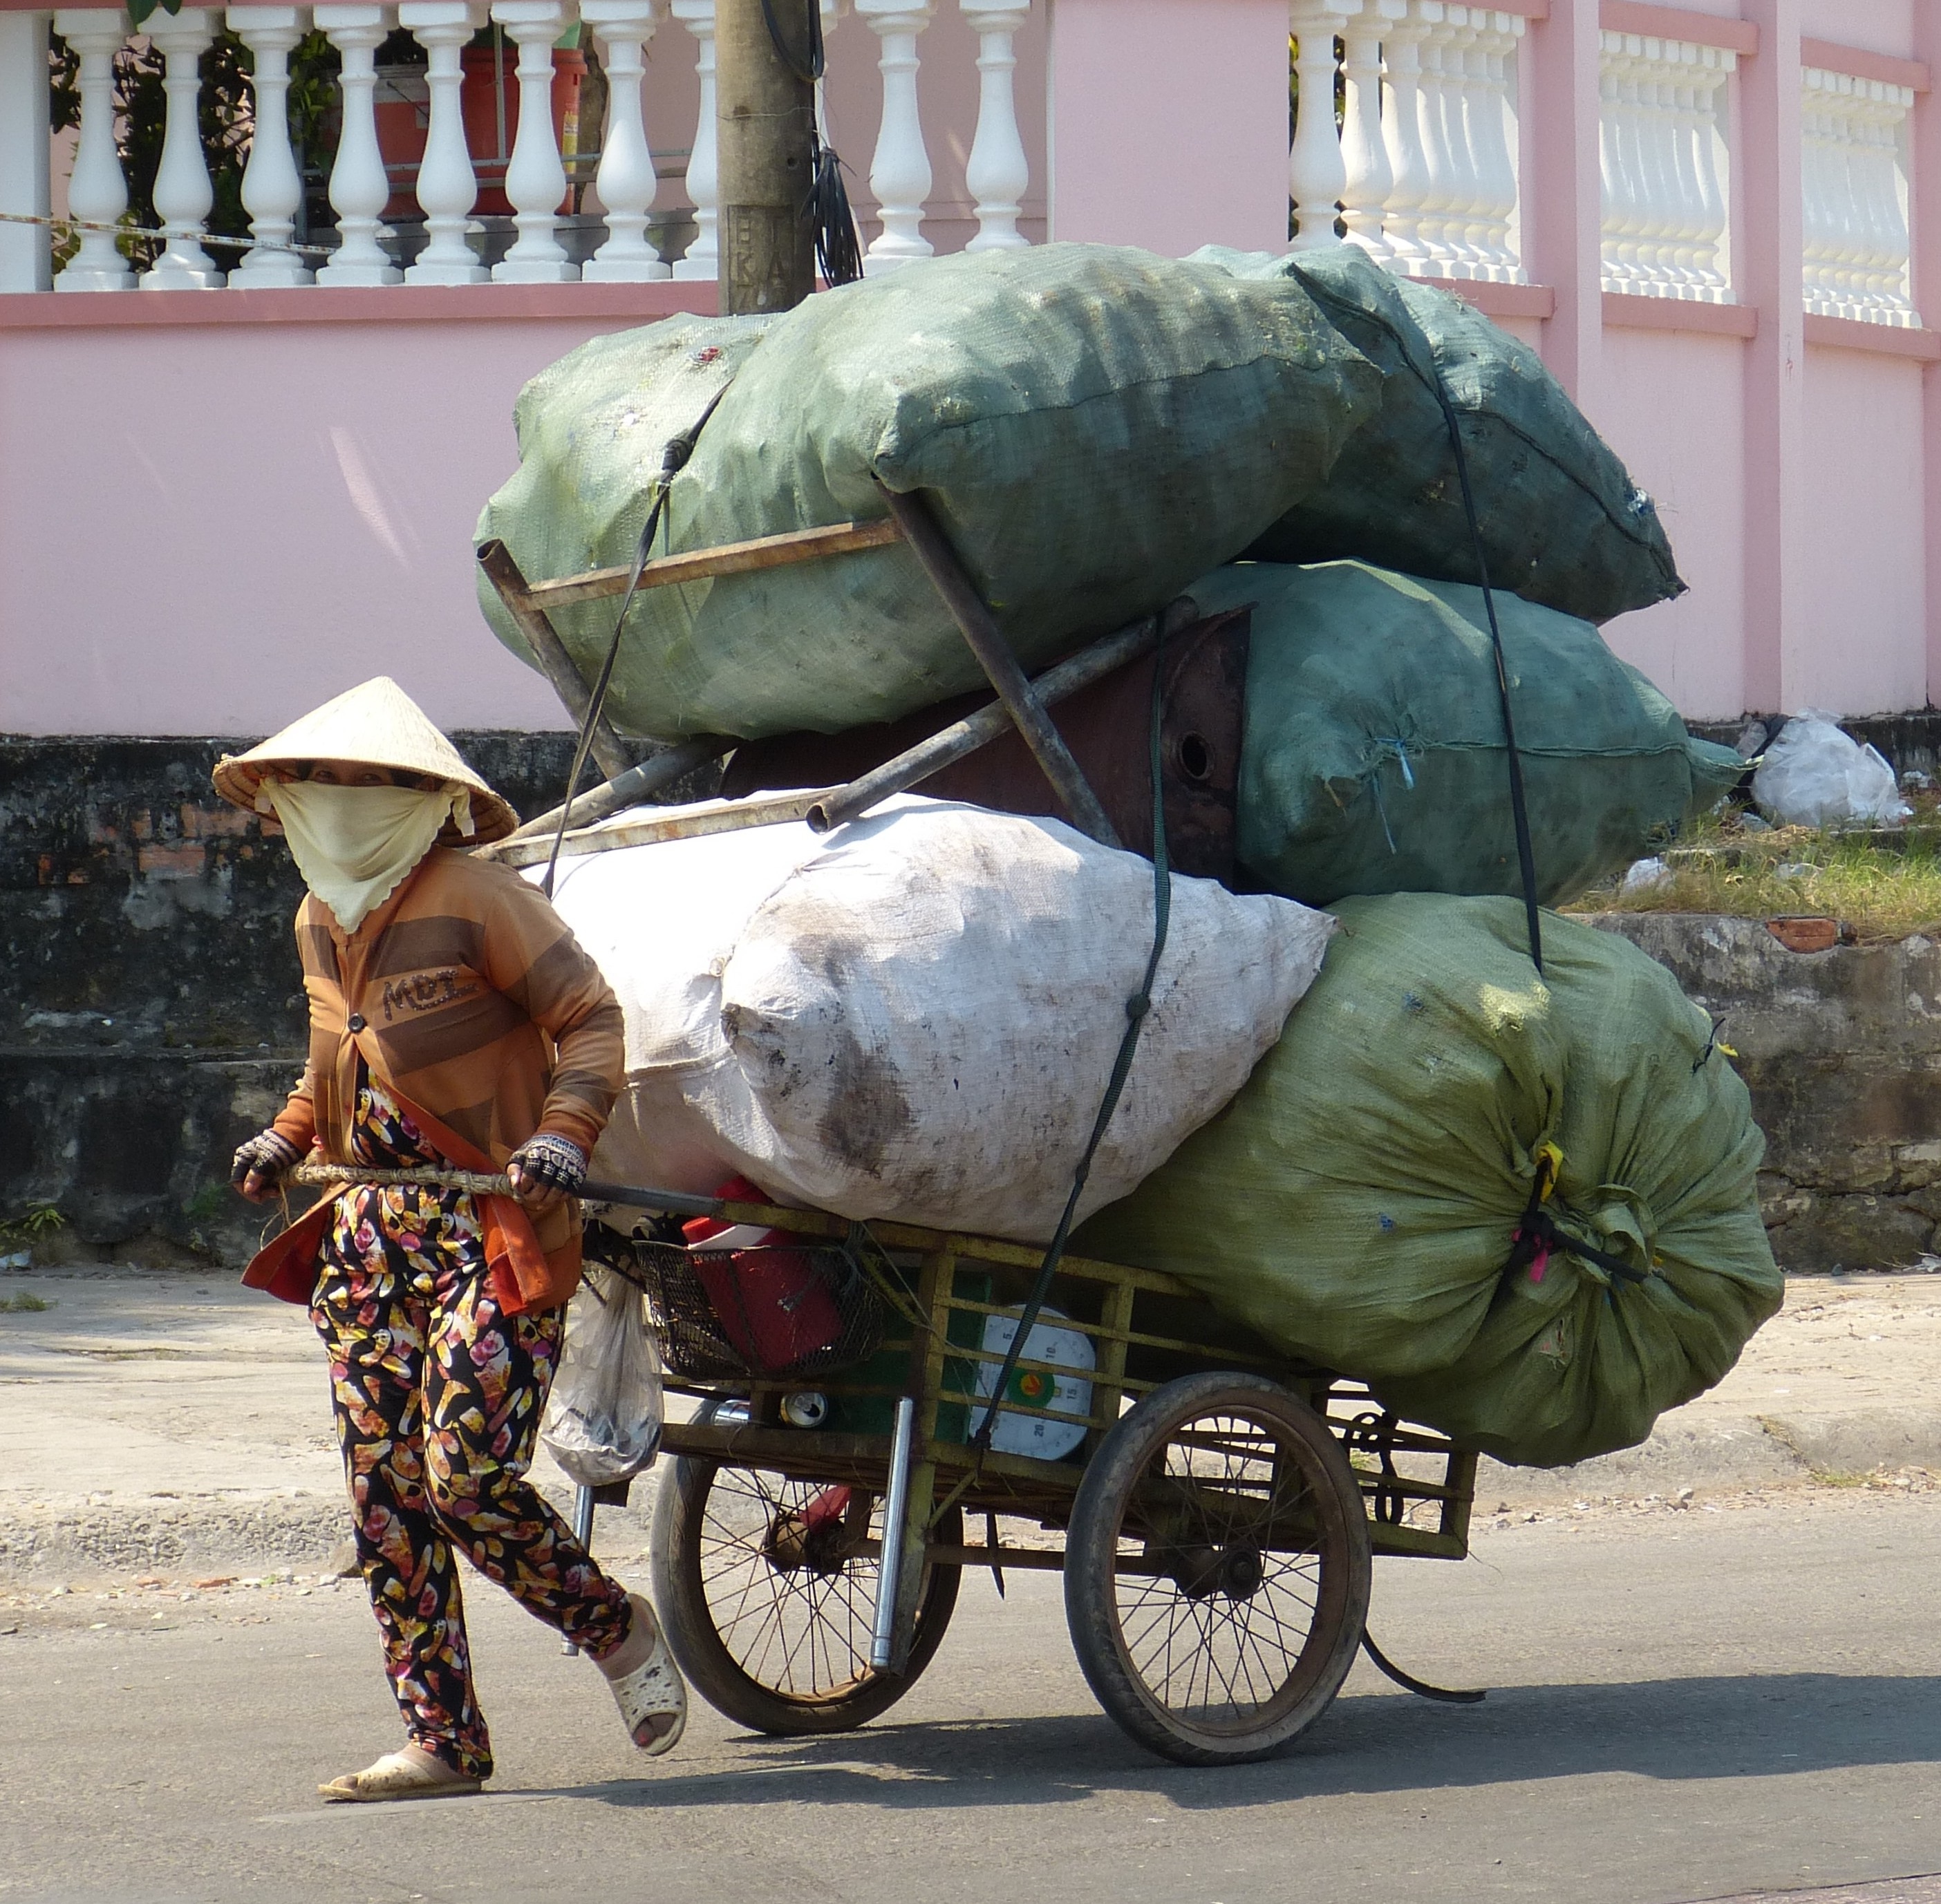
woman, cart, plastic, monument, environment, vehicle, bag, sculpture, art, last, waste, carriage, garbage, pollution, vietnam, waste disposal, disposal, garbage bag, phu quoc